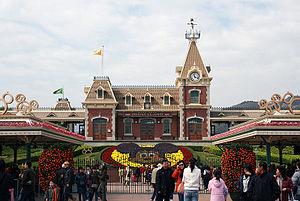
Hong Kong Disneyland est un parc à thèmes de la Walt Disney Company, il a ouvert le 12 septembre 2005 et est situé sur l'Île de Lantau, à Hong Kong en Chine. Il fut le premier parc Disney à ouvrir en Chine, il forme avec ses trois hôtels le complexe Hong Kong Disneyland Resort. Le gouvernement de Hong Kong est le propriétaire majoritaire du parc, il est cependant géré par la Walt Disney Company qui détient le reste des parts.